Aguada de Moya, Cuba

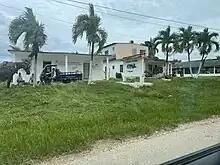

According to the DMPF ( or Management Control Department Municipal Physical Planning in English) of Camajuani, Aguada de Moya is a settlement linked to sources of employment or economic development.